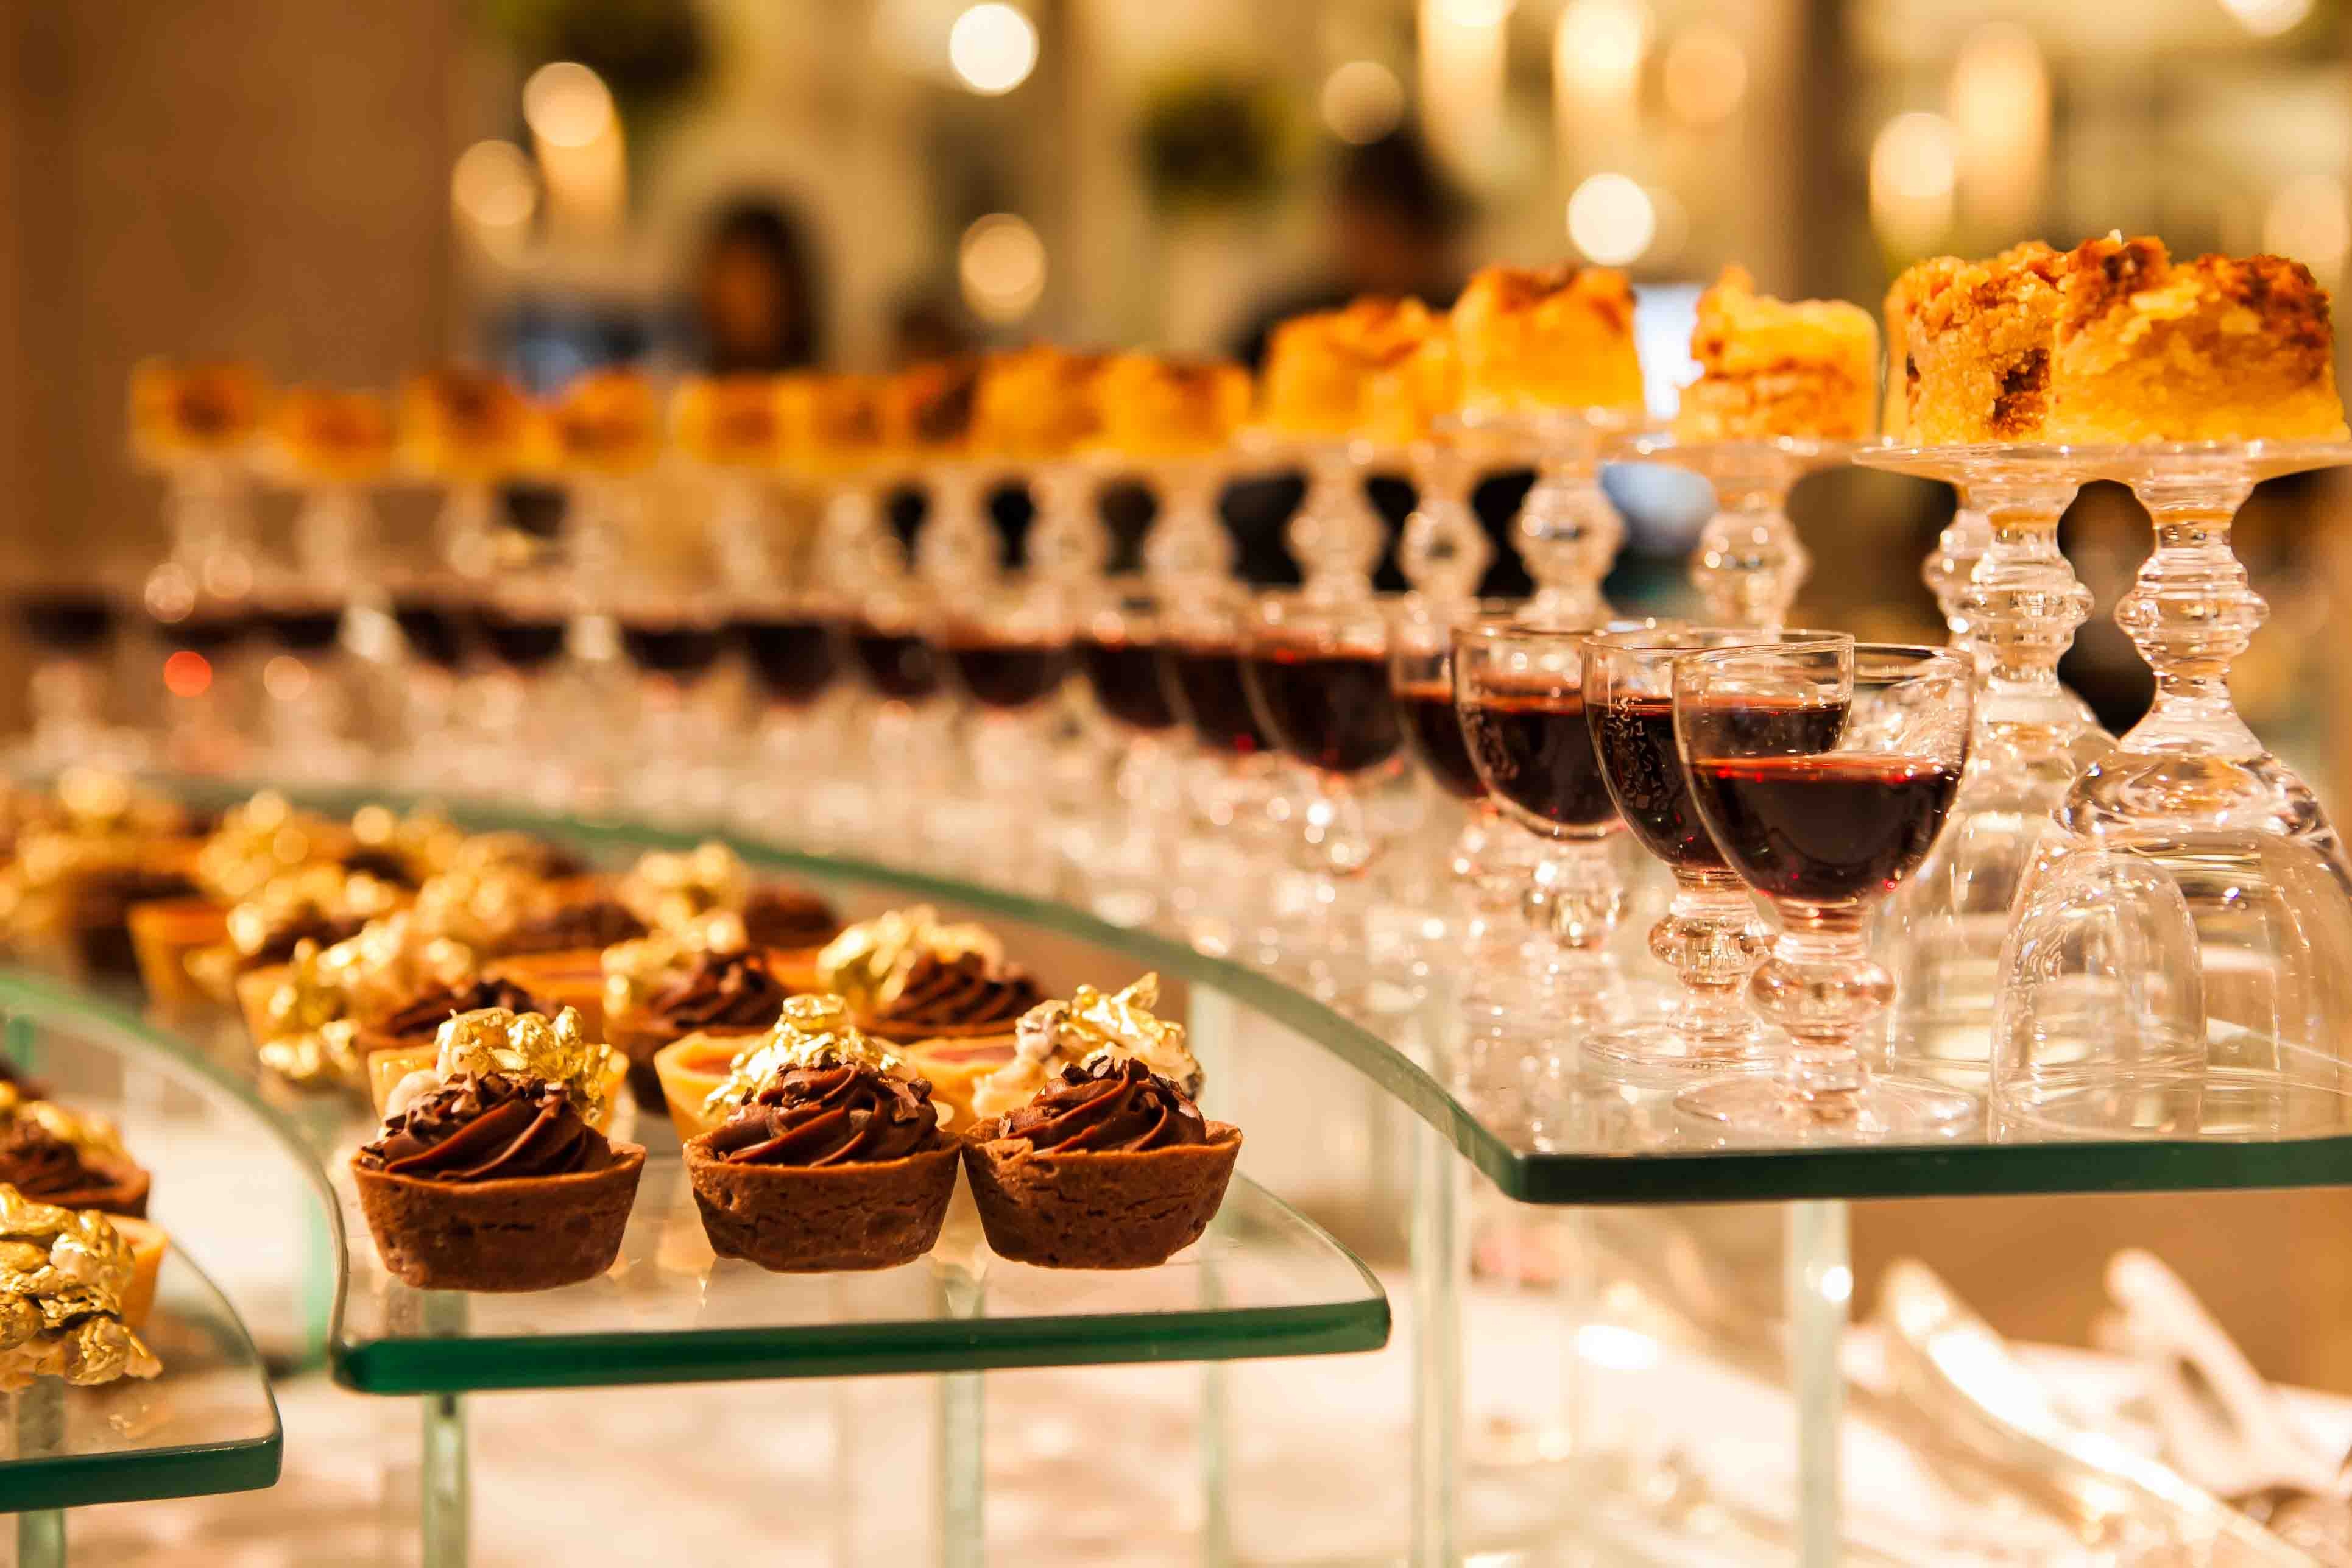
table, meal, food, breakfast, baking, dessert, marriage, cake, bakery, buffet, candy, sweetness, brunch, patisserie, flavor